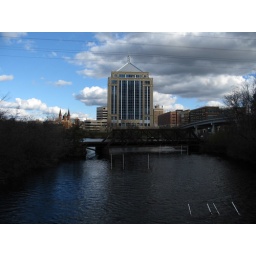
The Dudley Bros. Building in Wausau, Wisconsin. The office tower was completed in March 2007.